SpursEngine

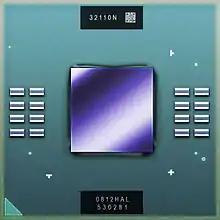
An illustration of the SpursEngine SE1000 processor

SpursEngine is a microprocessor from Toshiba built as a media oriented coprocessor, designed for 3D- and video processing in consumer electronics such as set-top boxes and computers. The SpursEngine processor is also known as the Quad Core HD processor. Announced 20 September 2007.